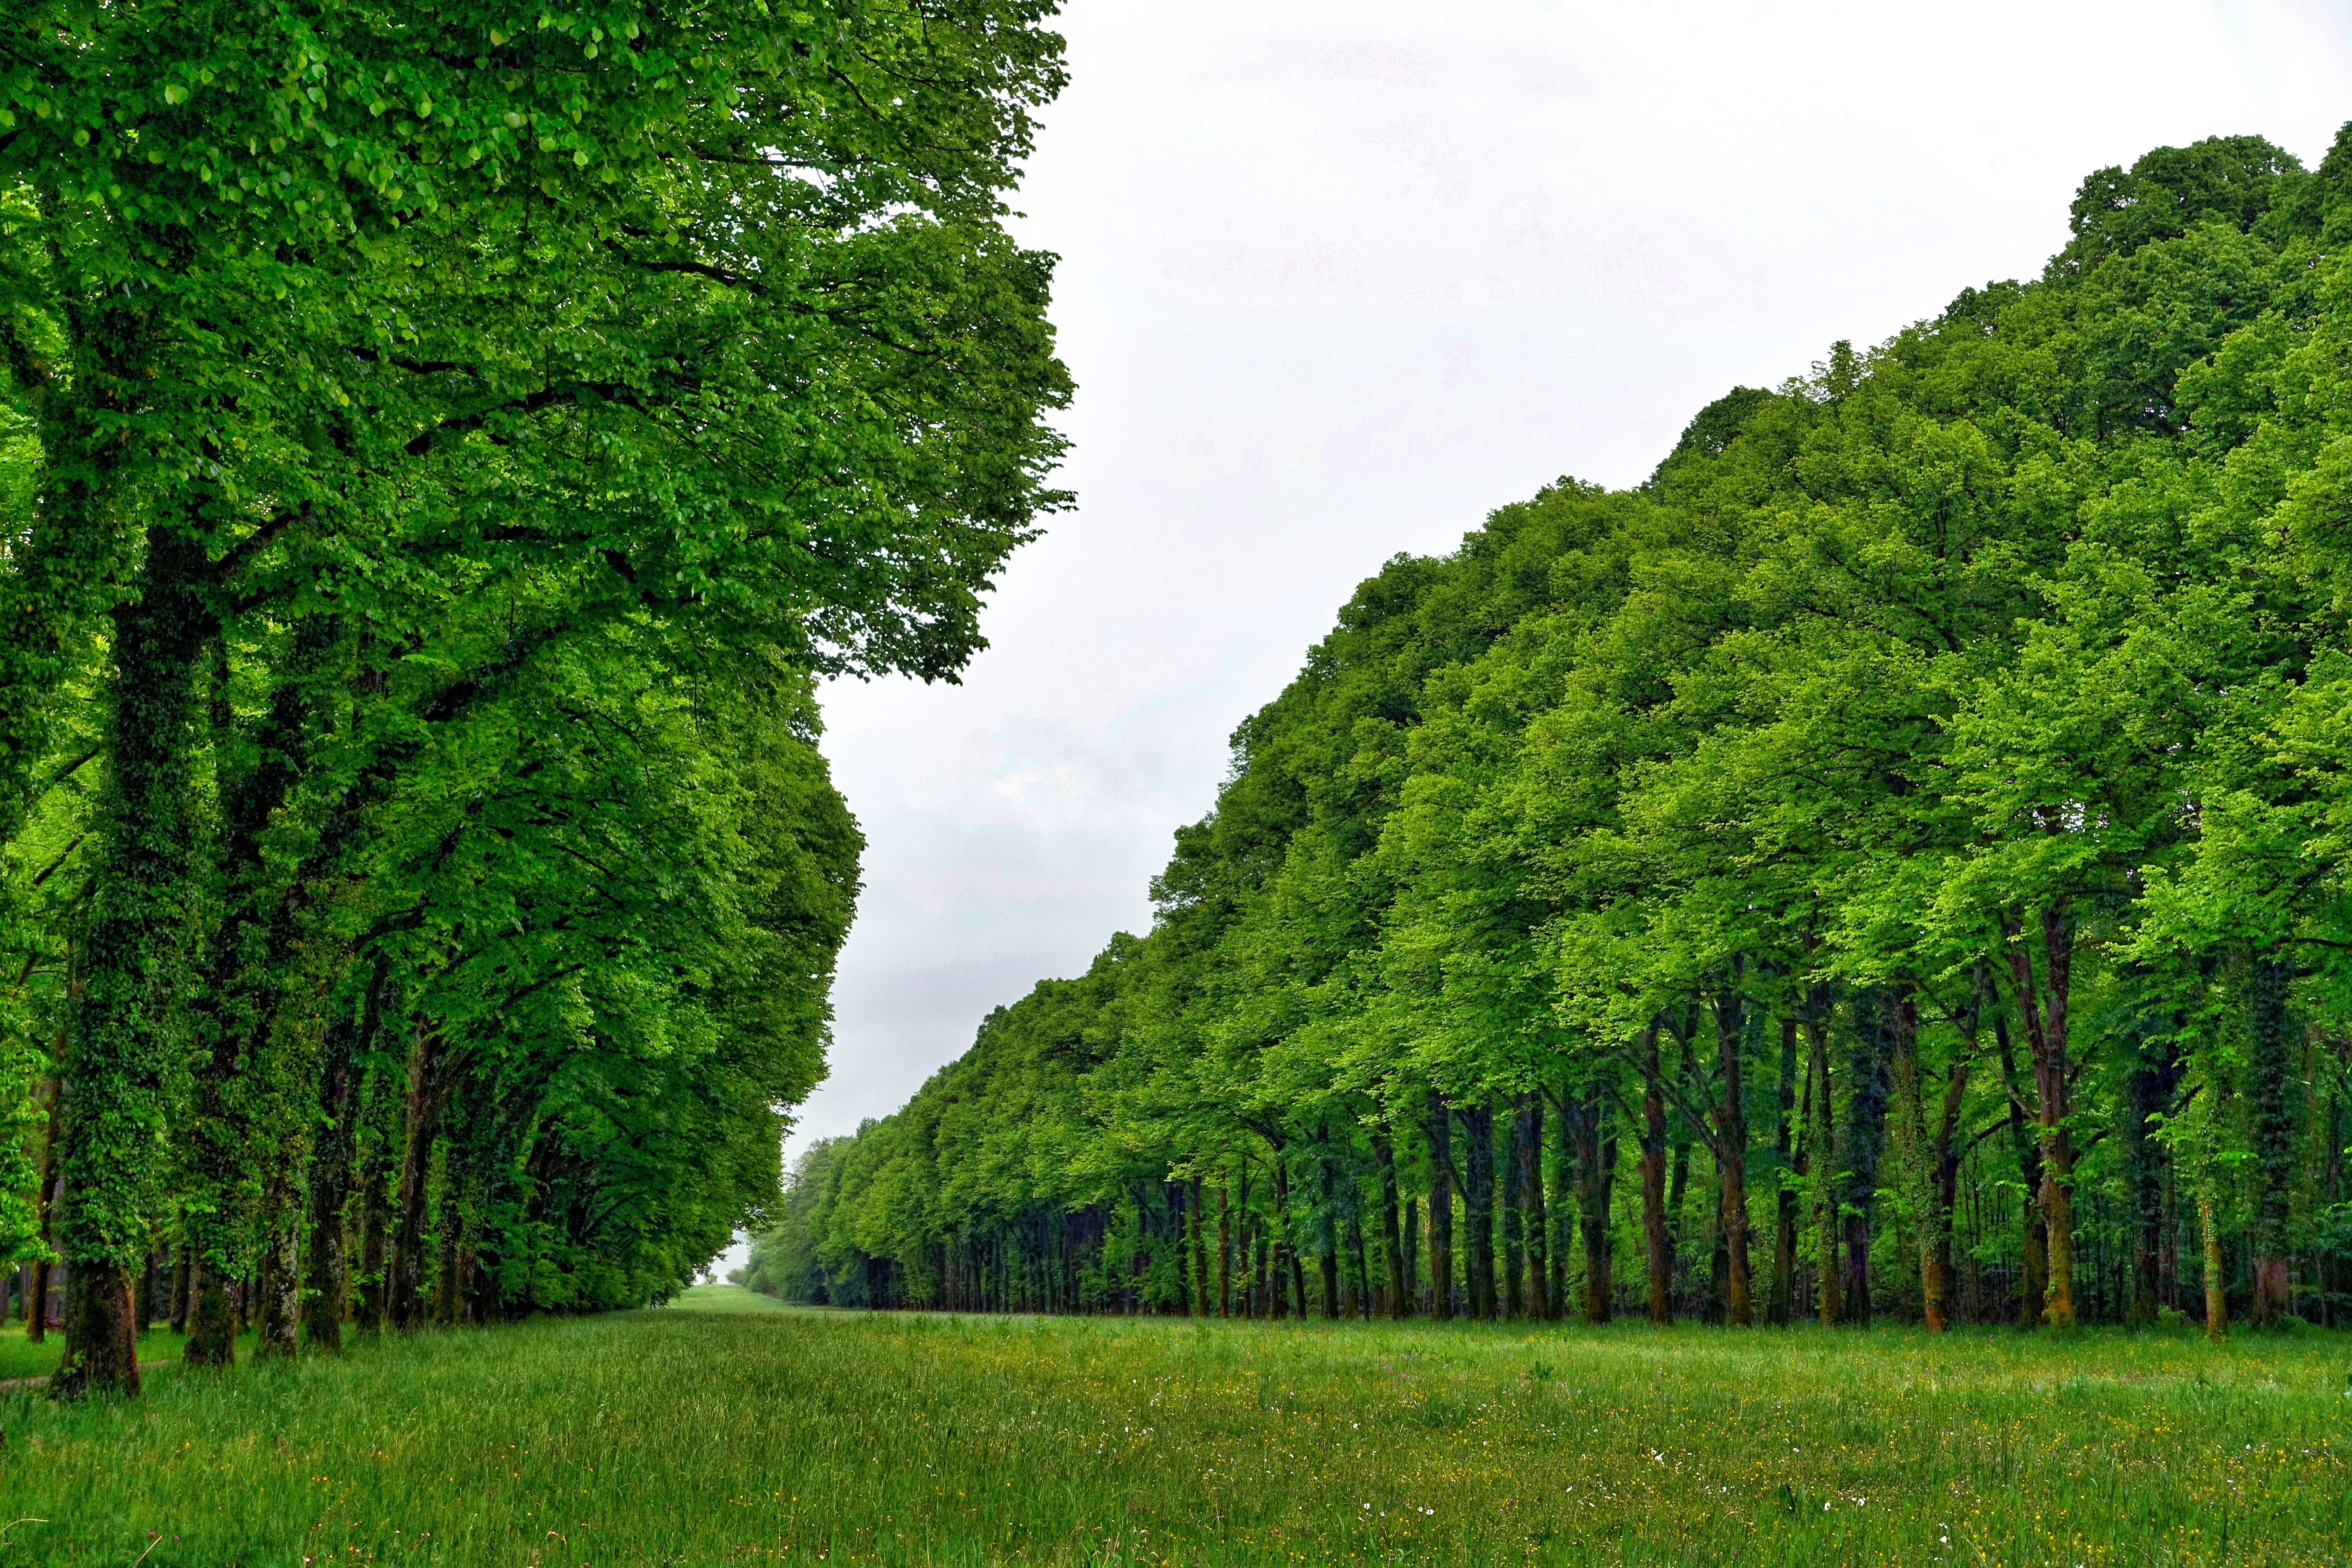
tree, nature, forest, plant, meadow, flower, perspective, line, green, trees, vegetation, shrub, deciduous, plantation, woodland, habitat, ecosystem, rural area, biome, natural environment, woody plant, temperate broadleaf and mixed forest, temperate coniferous forest, land plant